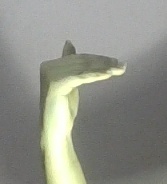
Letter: khaa